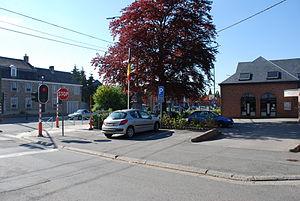
Vue de l'angle de la Voie de l'Air Pur et de la route de l'Abbaye, à Beaufays.